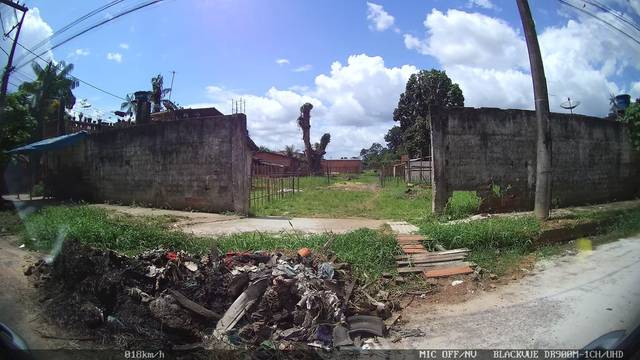
Region: Brazil
Coordinates: -1.357, -48.35